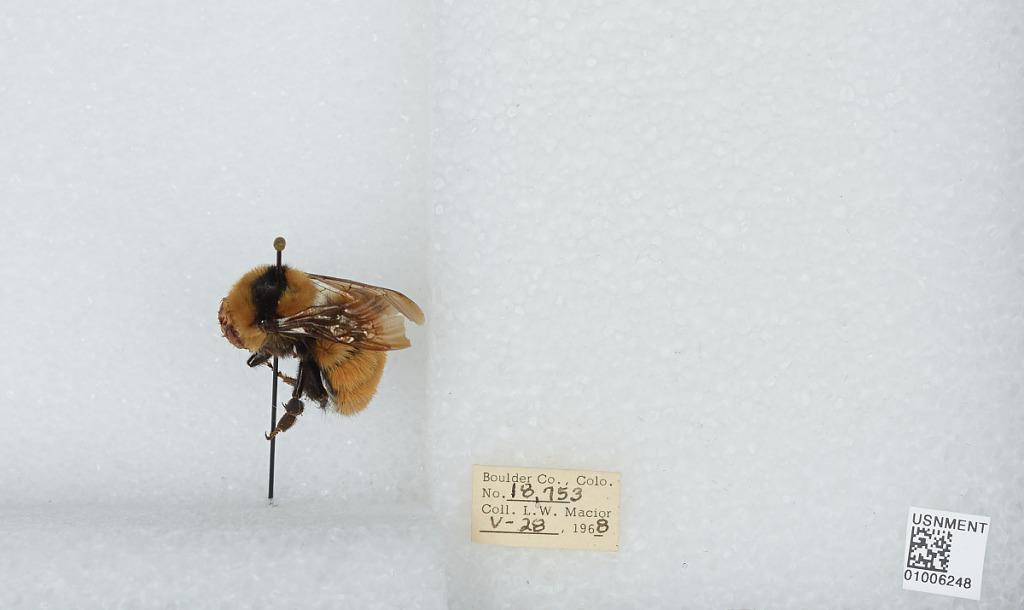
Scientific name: Bombus (Pyrobombus) huntii Greene
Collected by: L. Macior
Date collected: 1968-5-28
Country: United States
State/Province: Colorado
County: Boulder
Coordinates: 40.015, -105.27